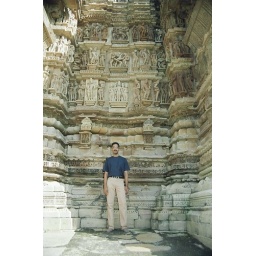
Me standing on the platform near the southern side wall of temple with amorous figures and figurines